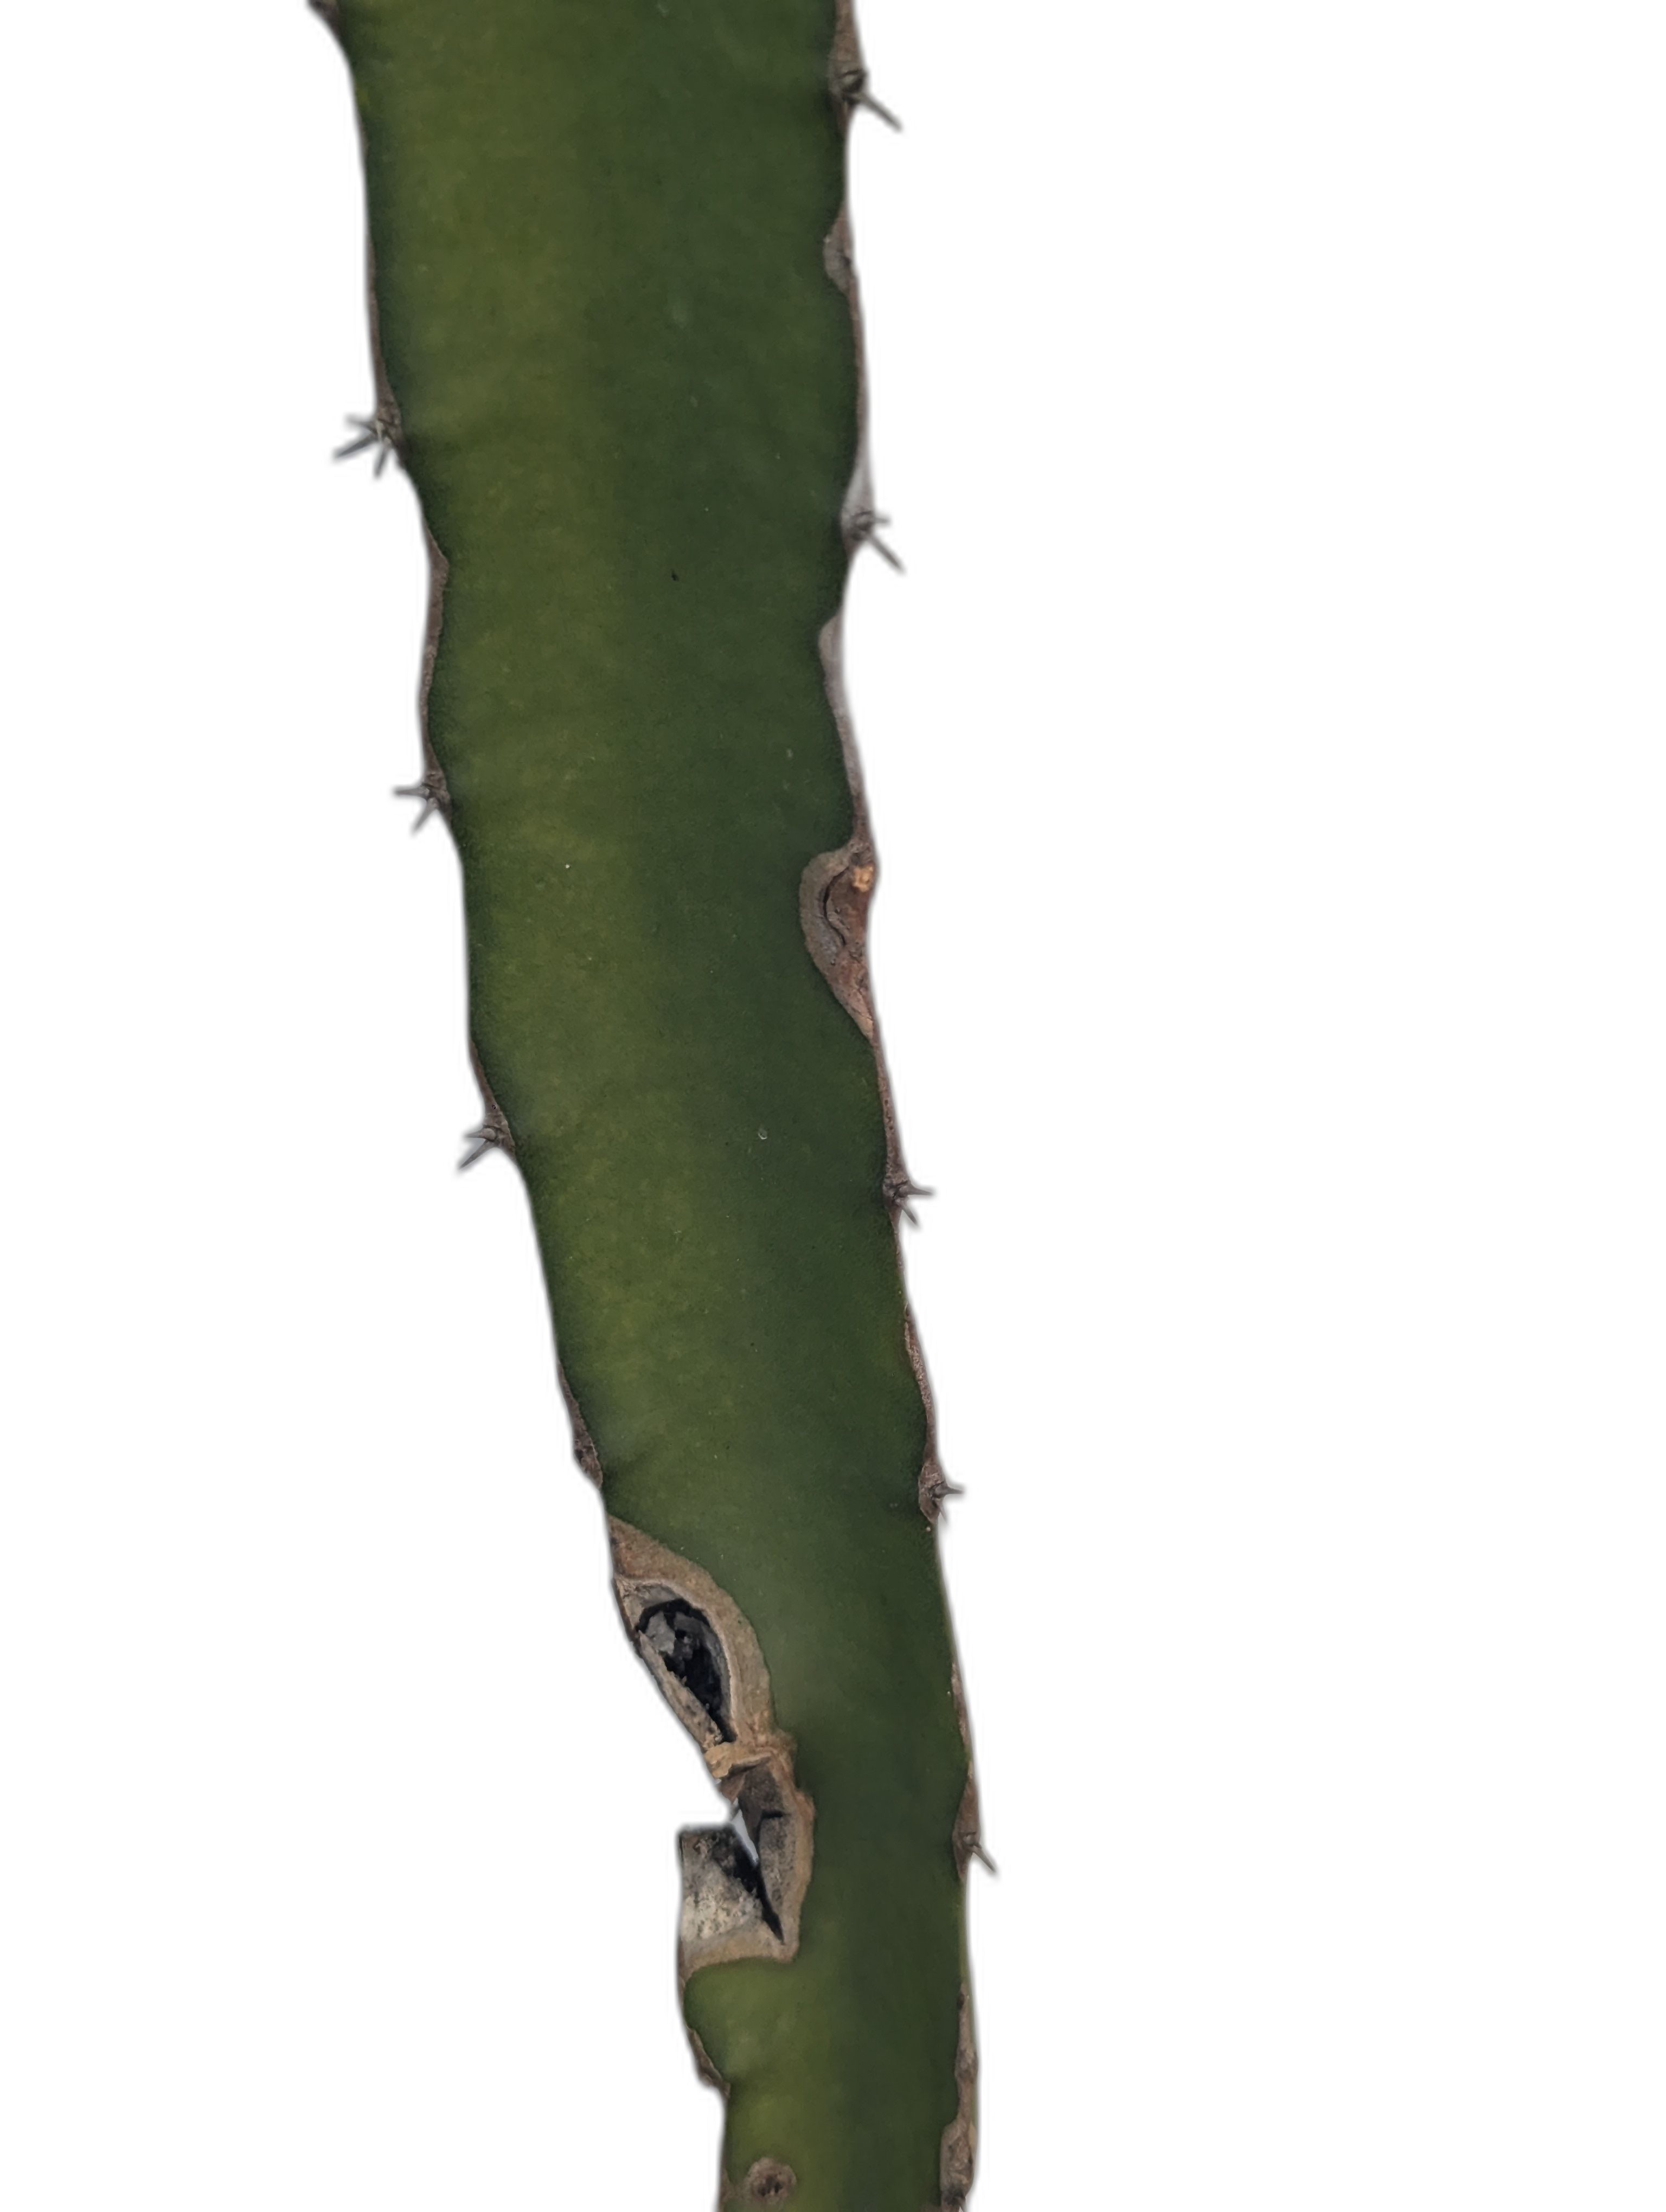
Label: Good leaf